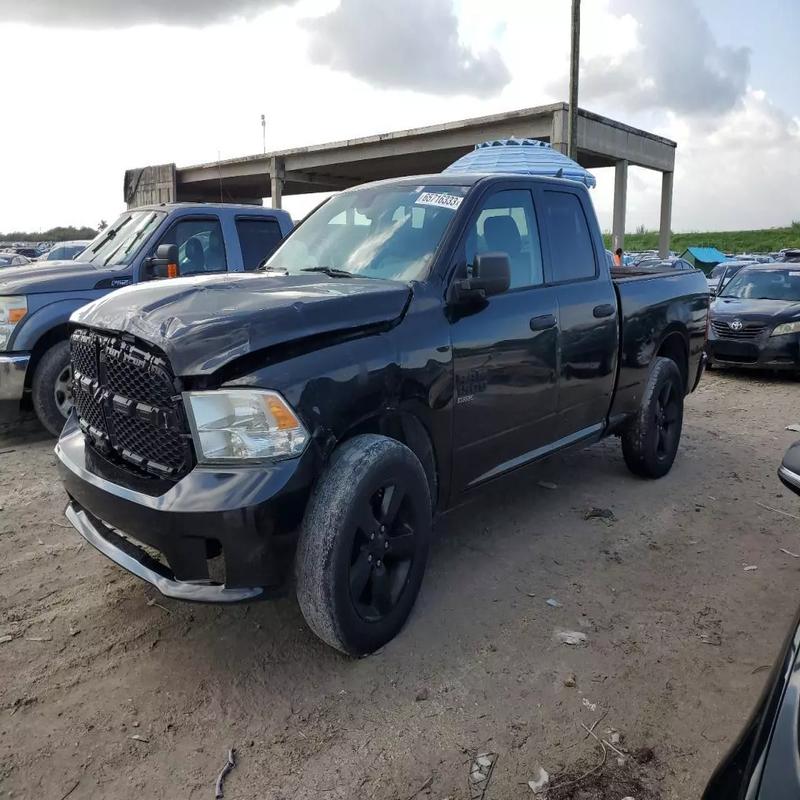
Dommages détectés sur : capot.
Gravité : mineur